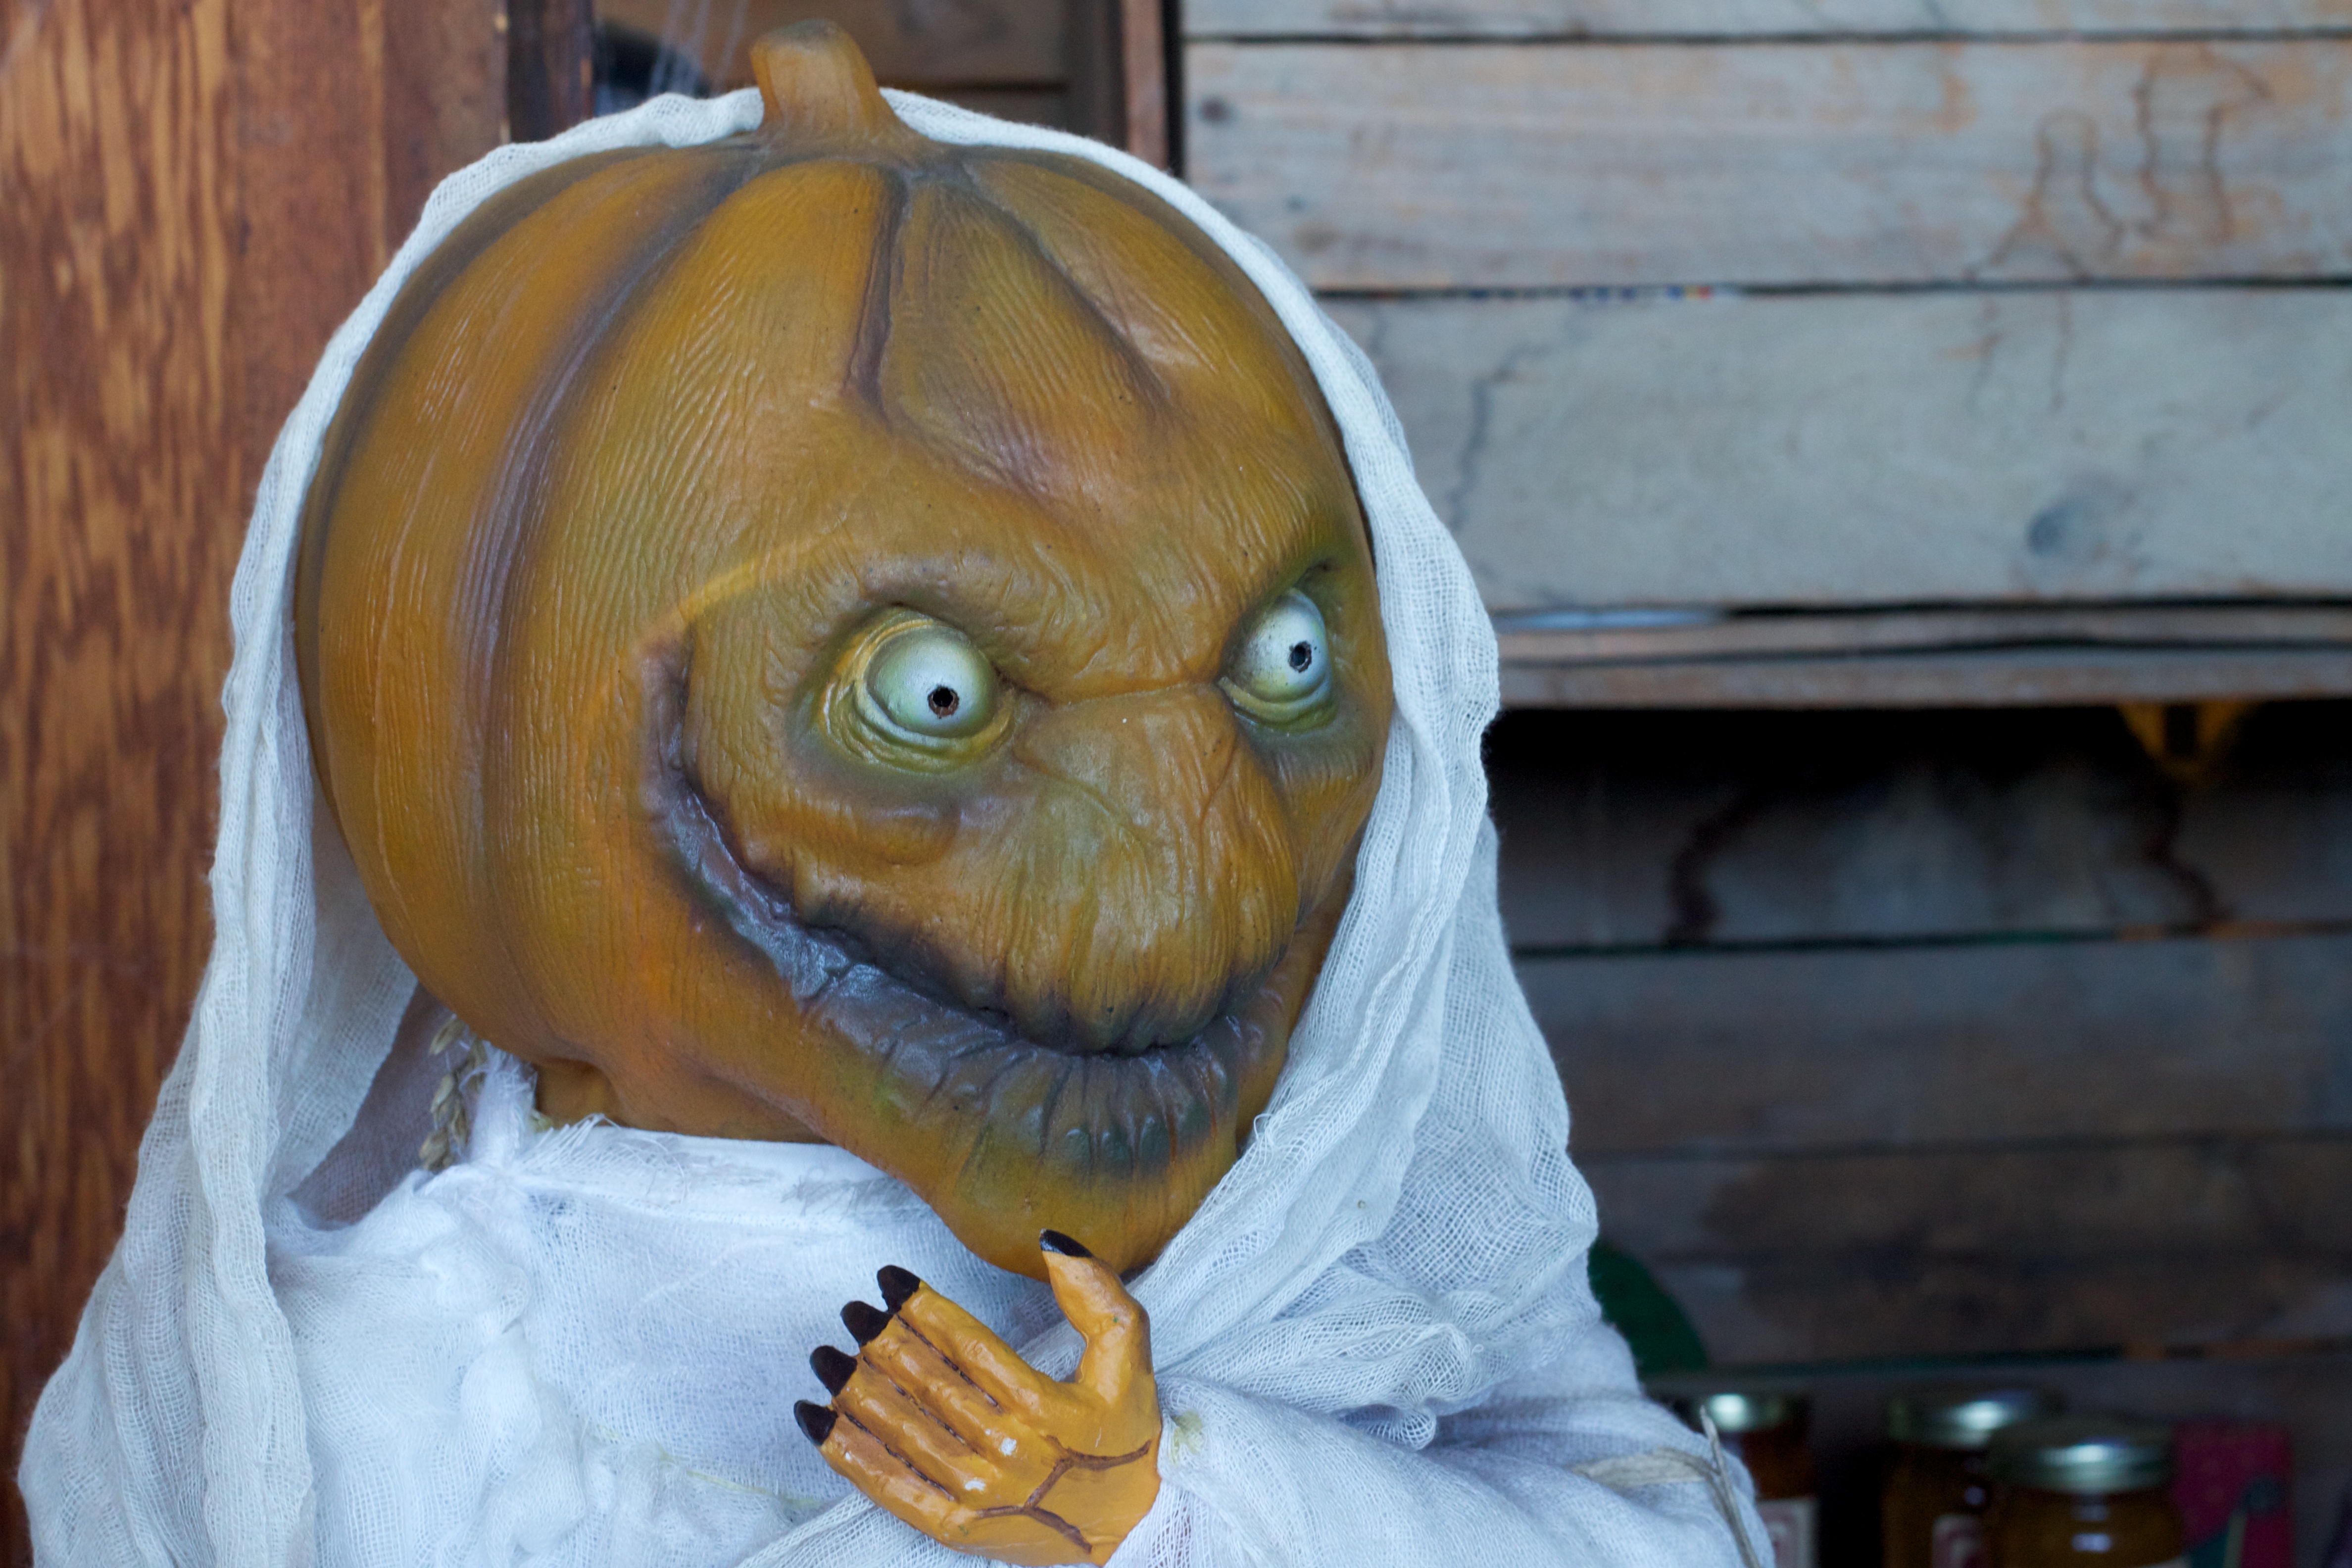
monument, statue, clothing, sculpture, art, temple, head, carving, costume, odyssey